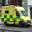
Label: ambulance